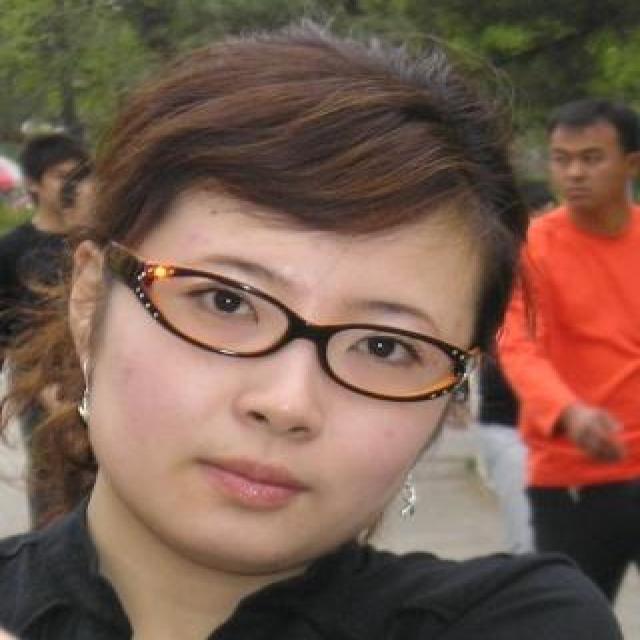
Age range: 21-44